Alcatel Submarine Networks

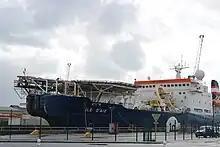
Nokia cable ship "Île d'Aix" in 2019

In 2023, ASN had seven vessels. The "Île de Bréhat", "Île de Batz", "Île de Sein", "Île d'Aix" and "Île d'Yeu" are used to lay submarine cables, while the "Île d'Ouessant" and "Île de Molène" are used for cable maintenance.